Rita Indiana y los Misterios

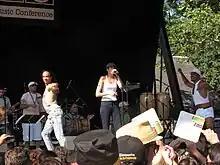
Rita Indiana y Los Misterios performing at Central Park Summer Stage. NYC, 2011.

Rita Indiana y los Misterios is an alternative merengue band based in Santo Domingo, Dominican Republic. The band is led by the vocalist Rita Indiana. Since late 2008 the band enjoyed great popularity for creating music using the sounds of traditional merengue and incorporating tastes of alternative rock and electronic music. Rita Indiana y los Misterios has performed in numerous locations of Santo Domingo including the Hard Rock Cafe. Some popular songs of the group are "Jardinera", "El Blu del Ping Pong", "La Hora de Volve", "Equeibol". Rita Indiana has been very successful in the Santo Domingo alternative scene constantly playing in Casa de Teatro, Hard Rock Cafe, and other small venues. They have been featured extensively in many prominent music magazines and websites like NPR Music, "FADER" and Club Fonograma for their new, experimental sound.